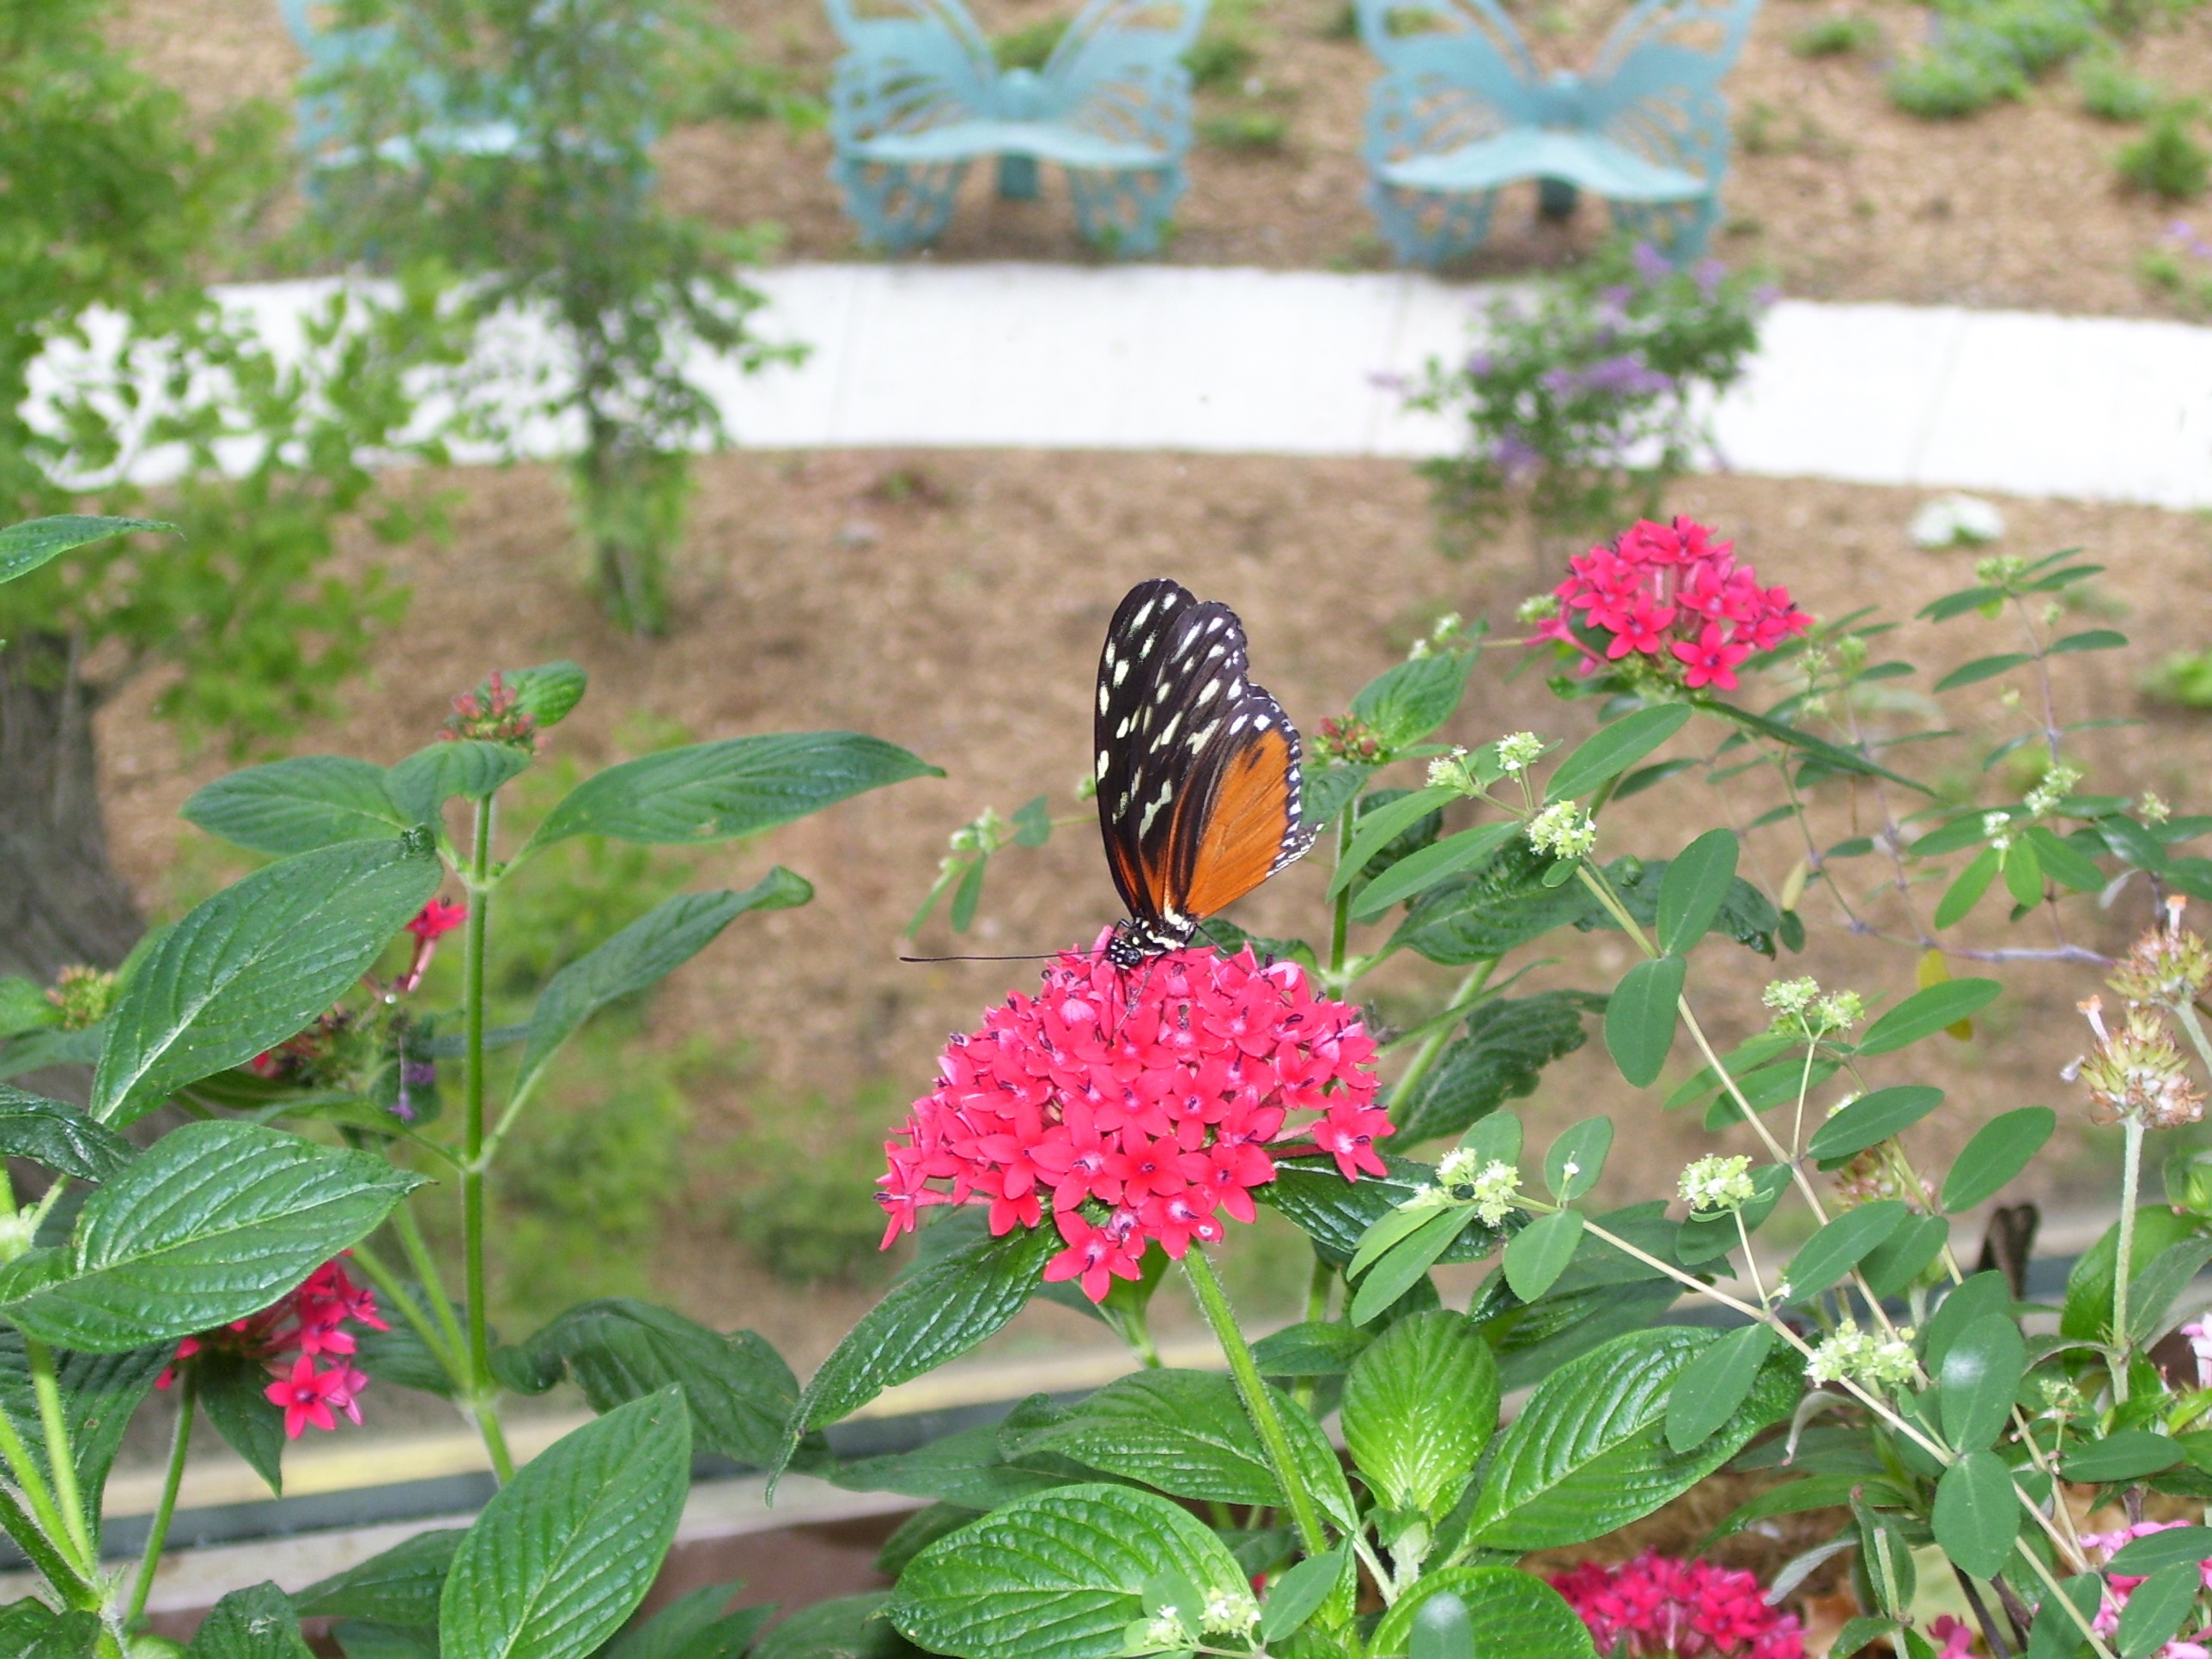
nature, lawn, leaf, flower, insect, botany, butterfly, garden, flora, fauna, invertebrate, pollinator, moths and butterflies